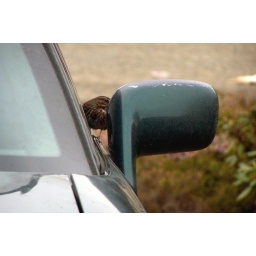
A song sparrow found its reflection in my husband's car mirror fascinating.